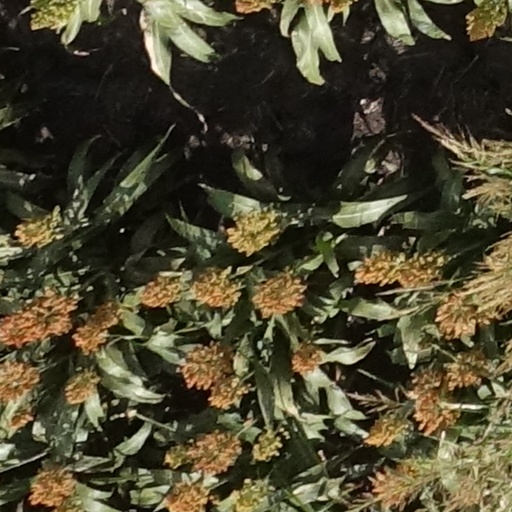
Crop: sorghum